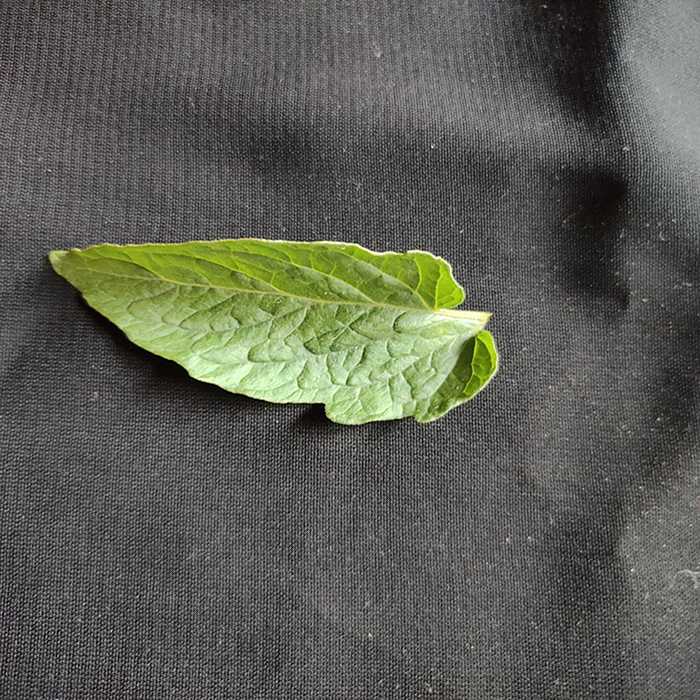
Plant: Tomato
Label: Tomato Fresh leaf